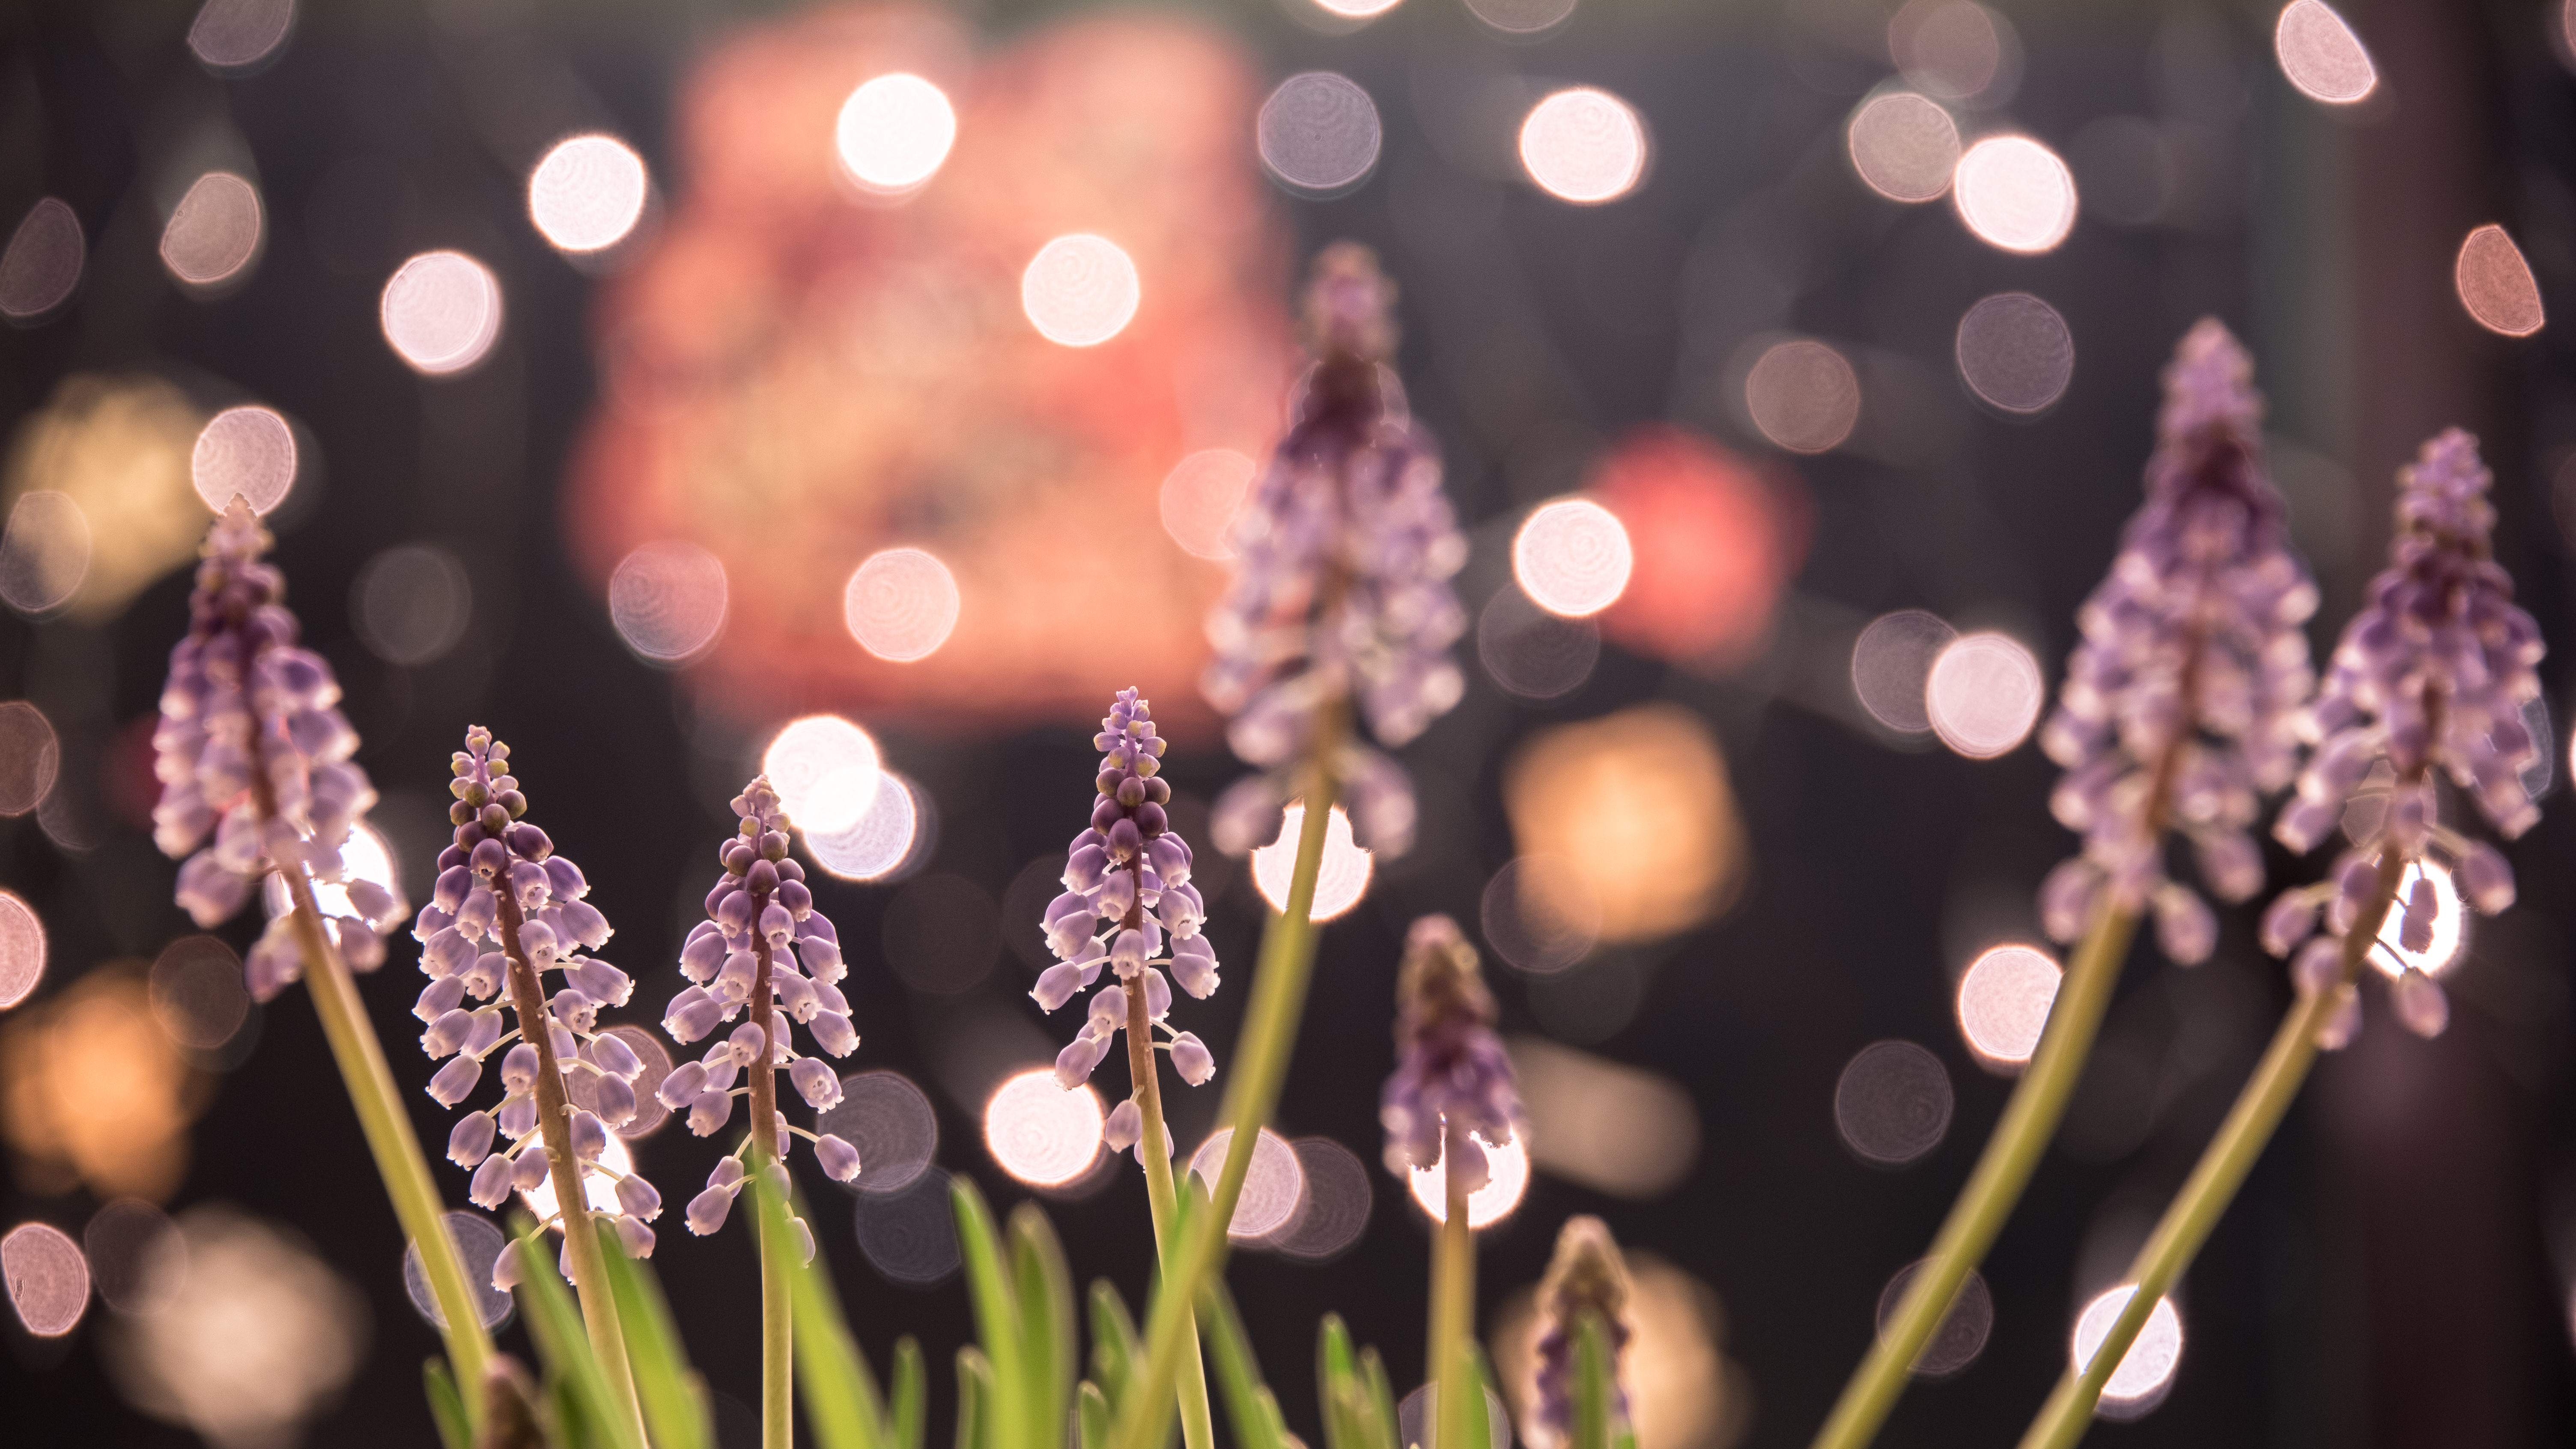
light, plant, flower, spring, lighting, flora, floristry, macro photography